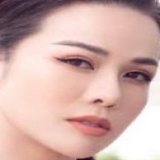
ca sĩ Nhật Kim Anh